Live in Japan (Leon Russell album)

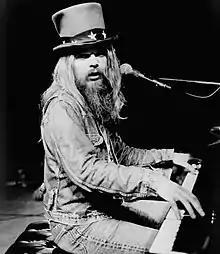
Leon Russell in 1973, Shelter Records file photo

Live in Japan is a live album by singer and songwriter Leon Russell. The album was recorded two live tour sessions. The first record section is a 1973 tour show at Budokan in Japan on November 8, 1973. The second recorded section is from a 1971 tour show in Sam Houston Coliseum. While the album had some of Leon's new hits, like "Tight Rope" and "A Song for You," the album did not chart in the top 200. His early live album "Leon Live" peaked at #9 on the U.S. charts. The album was first released as a vinyl LP by Shelter Records. "Live in Japan" was re-released on CD by Omnivore Recordings in 2011 and again in 2013 with bonus tracks. The album was by produced by Leon Russell, Nobuya Itoh, Peter Nicholls and Denny Cordell.